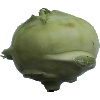
Label: Kohlrabi 1